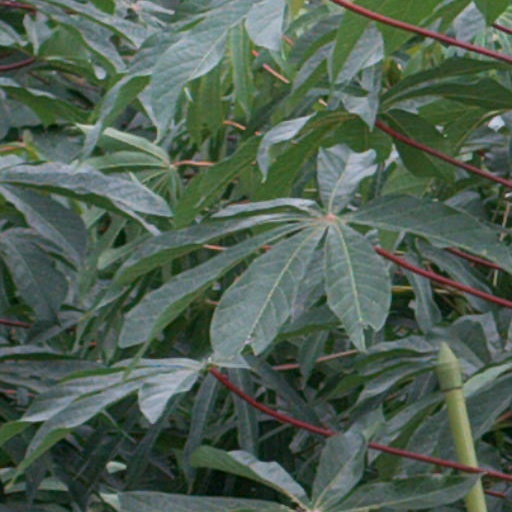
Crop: cassava